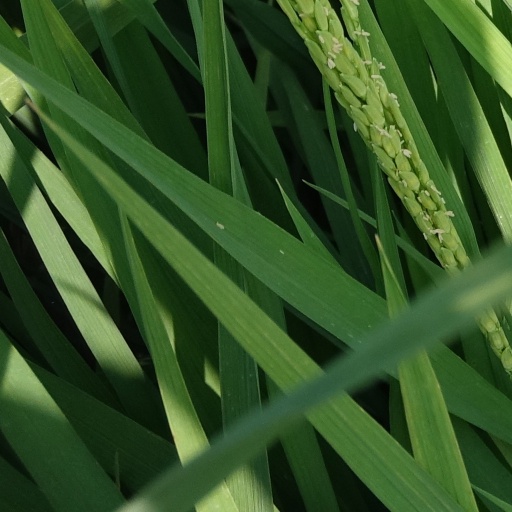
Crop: rice